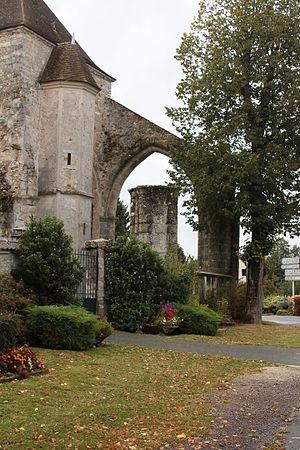
Église Saint-Pierre de Charleville, (Classé, 1920) This building is indexed in the Base Mérimée, a database of architectural heritage maintained by the French Ministry of Culture,
Charleville est une commune française, située dans le département de la Marne en région Grand Est.